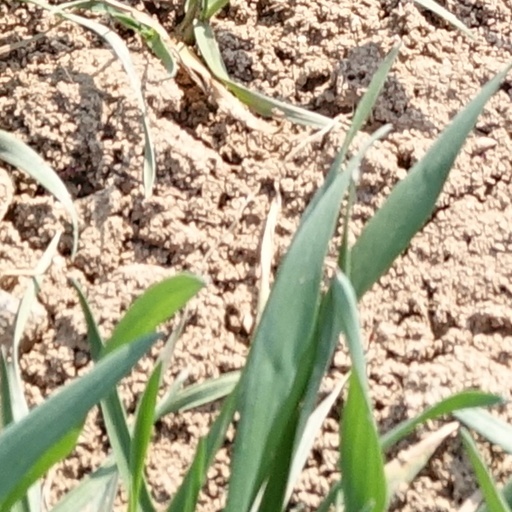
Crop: wheat